John Webb Singer

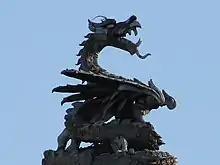
Fehr's Welsh dragon on Cardiff City Hall

In 1888 Singer was invited to attend a meeting of leading sculptors, including Hamo Thornycroft, Onslow Ford and Thomas Brock, who were concerned about the quality of work of British foundries compared with those of France or Belgium. He told them he had recently added a new statue area to his existing works. He was capable of creating large sand castings. Critically he could offer the 'lost wax' or "cire perdue" method of casting which was needed for detail - a method then almost unknown in England - which he had learned from the continent and from the craftsmen he had brought to Frome. This method of reproduction allowed for fine delineation of faces and hands as well as feature work. Almost immediately his order book expanded.